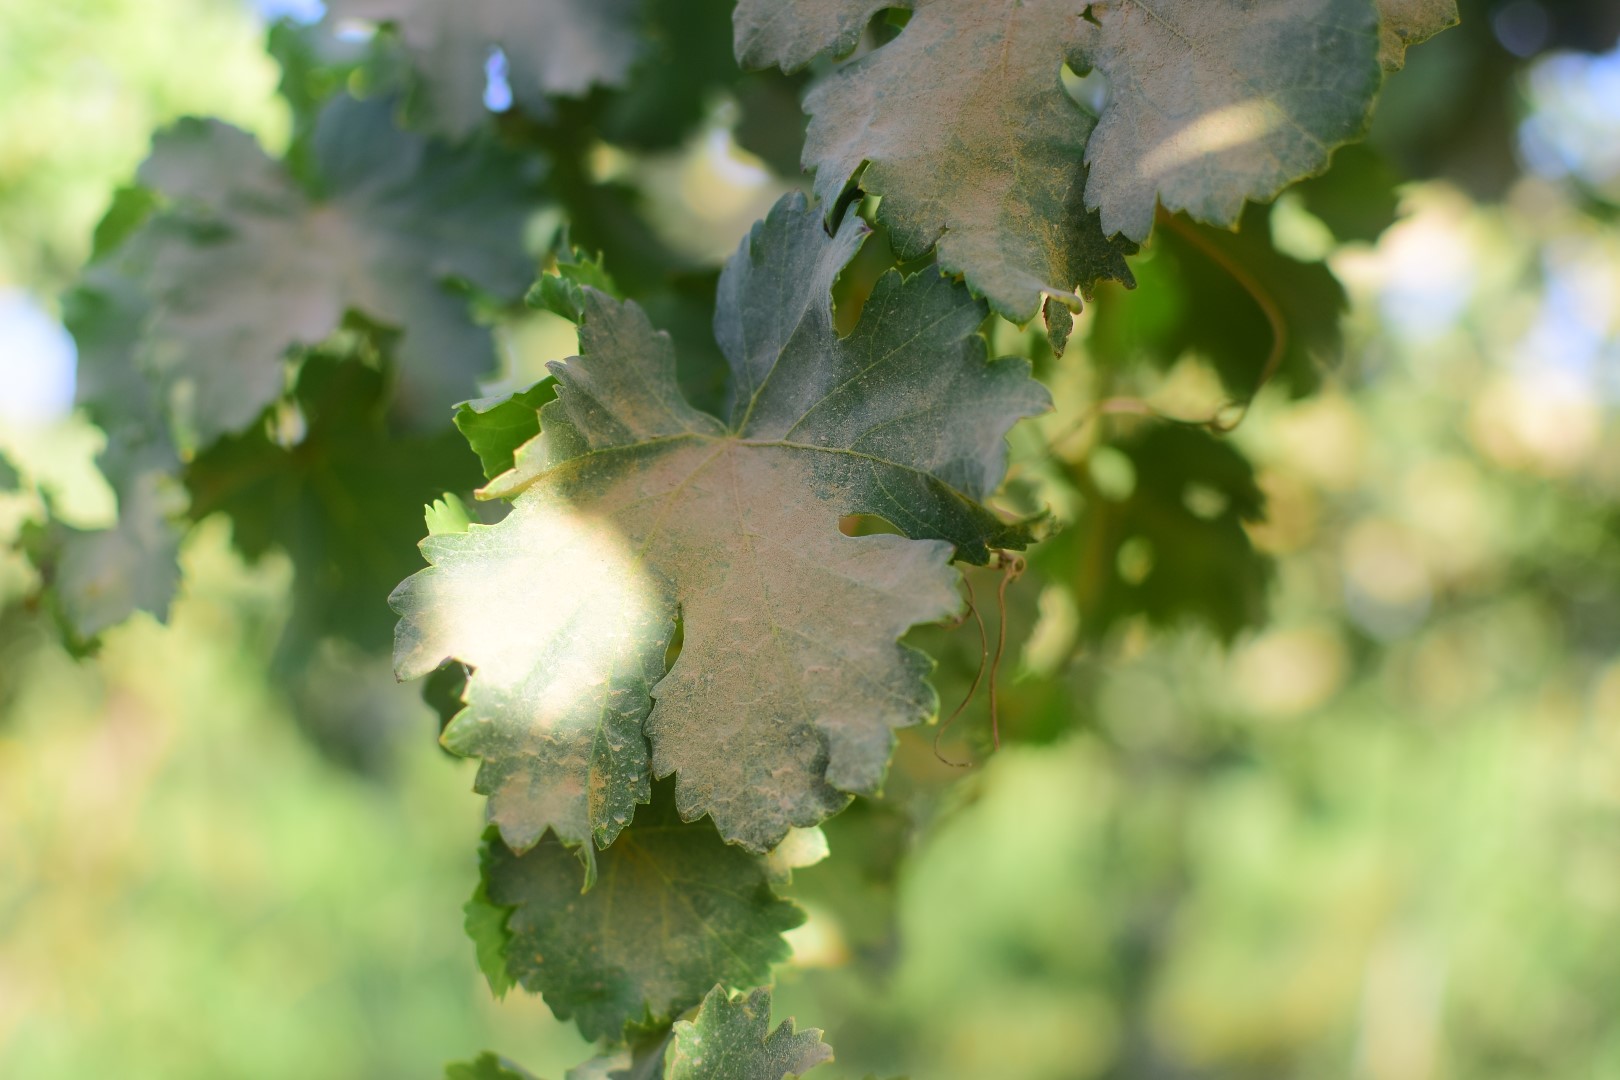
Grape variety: Deas Al-Annz